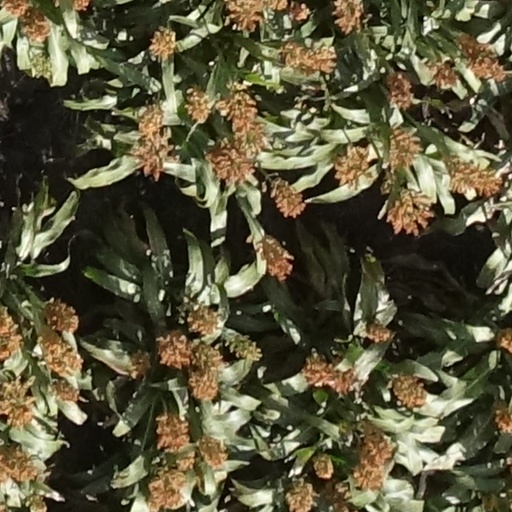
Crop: sorghum